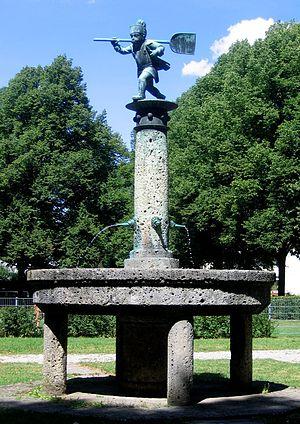
La fontaine Schülein, ou Schüleinbrunnen en allemand, est une fontaine située à Berg am Laim, 14ᵉ arrondissement de la ville de Munich, en Allemagne. Elle est située dans l'enceinte du parc Schülein.